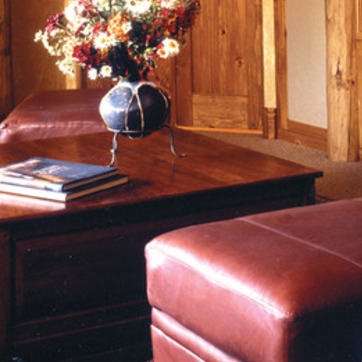
Material: wood